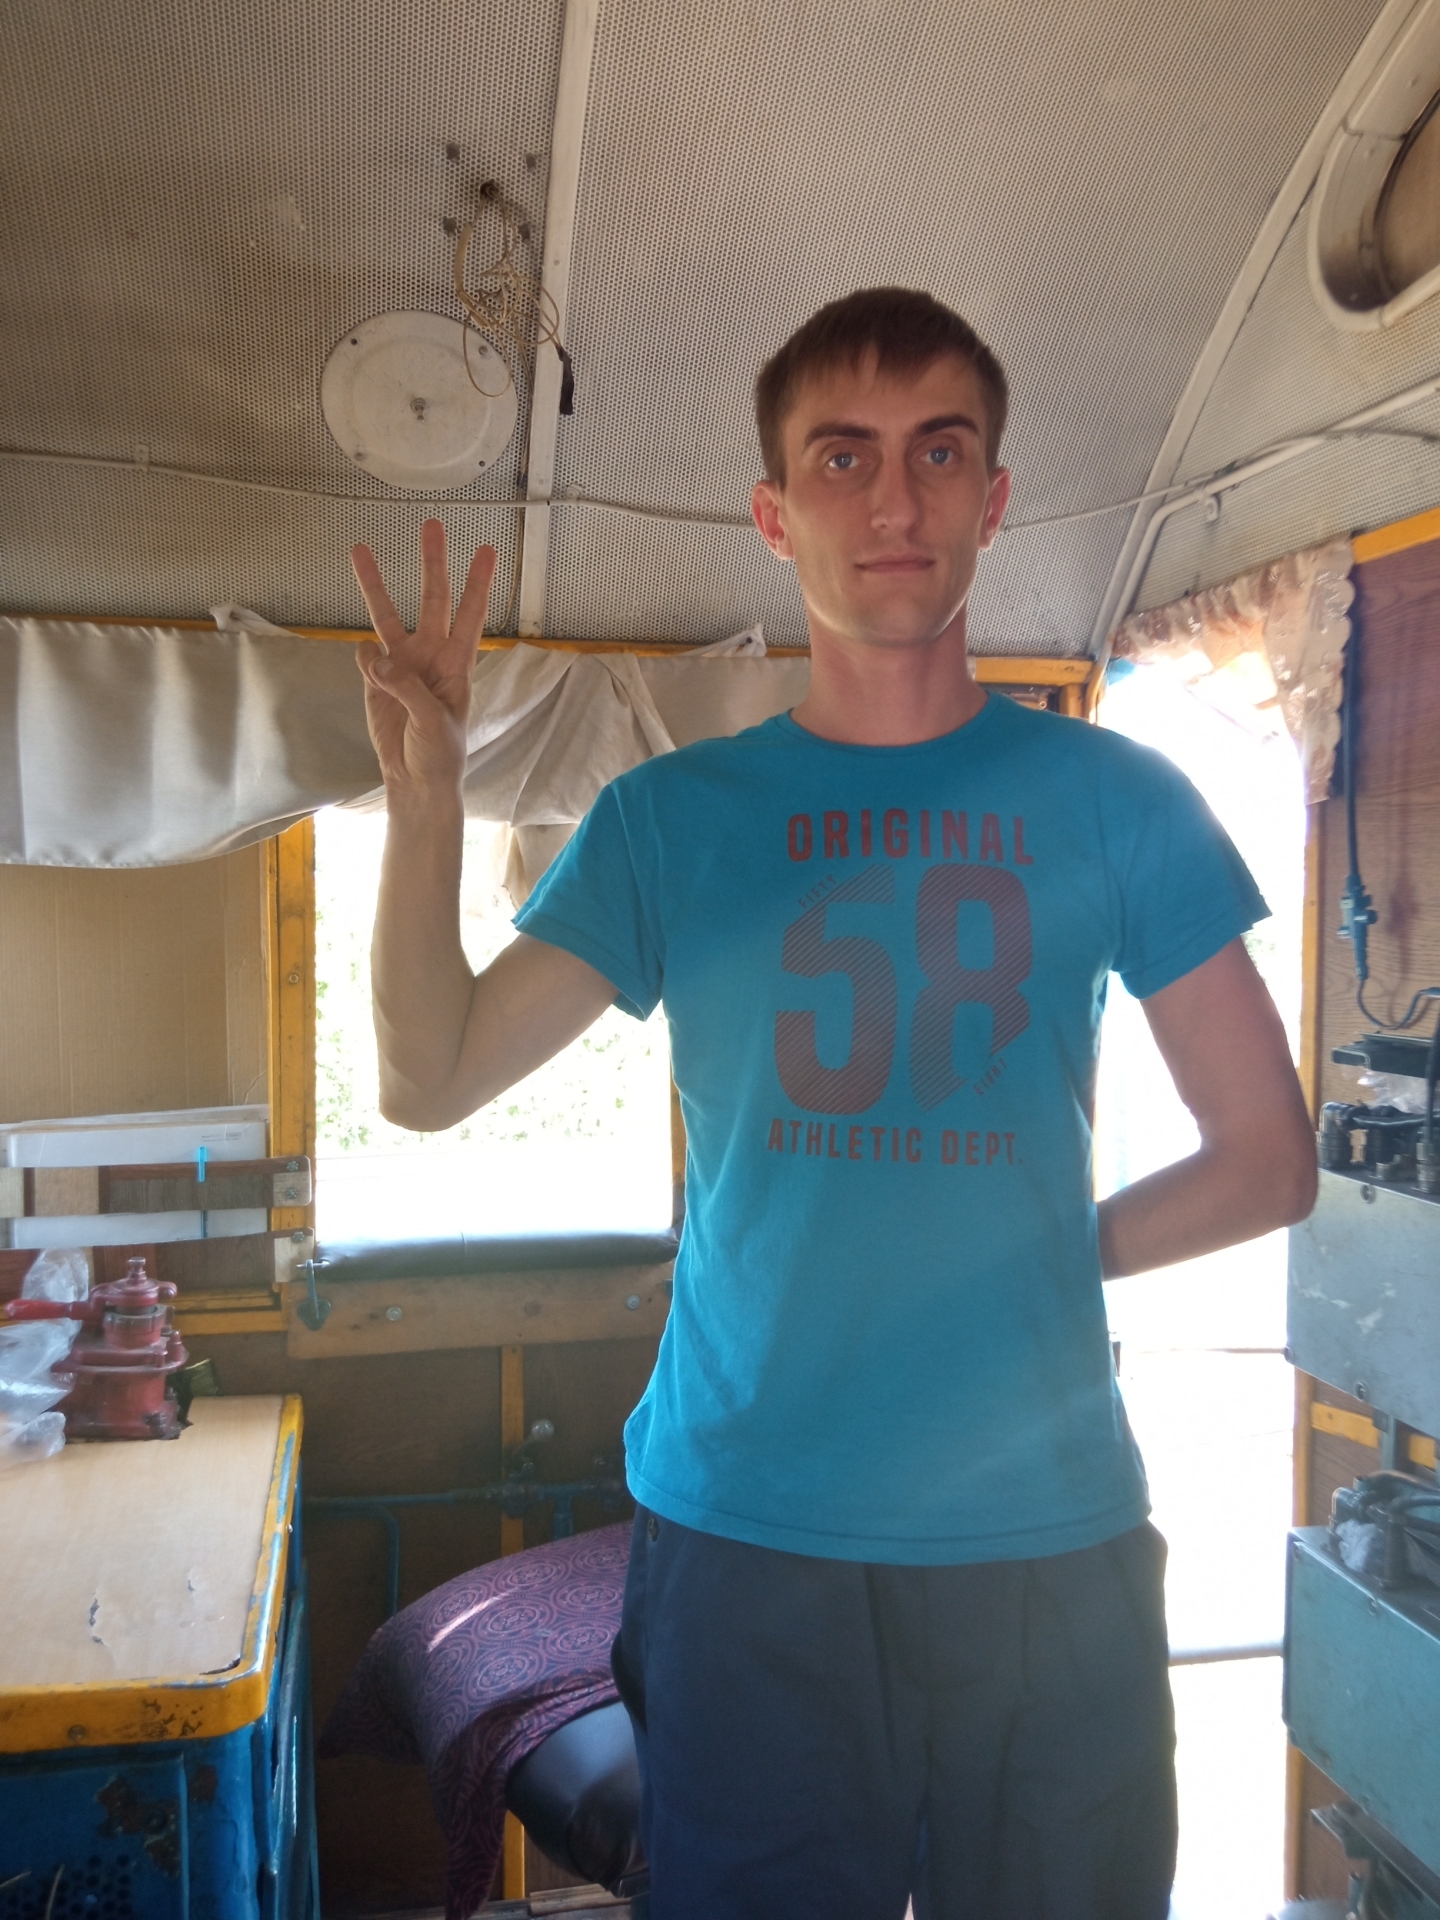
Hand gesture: three